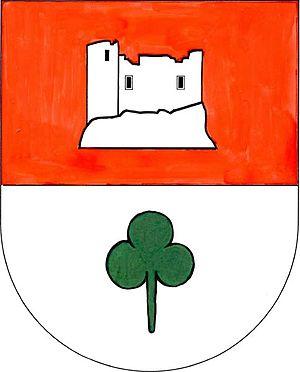
Zavlekov est une commune du district de Klatovy, dans la région de Plzeň, en République tchèque. Sa population s'élevait à 418 habitants en 2017.